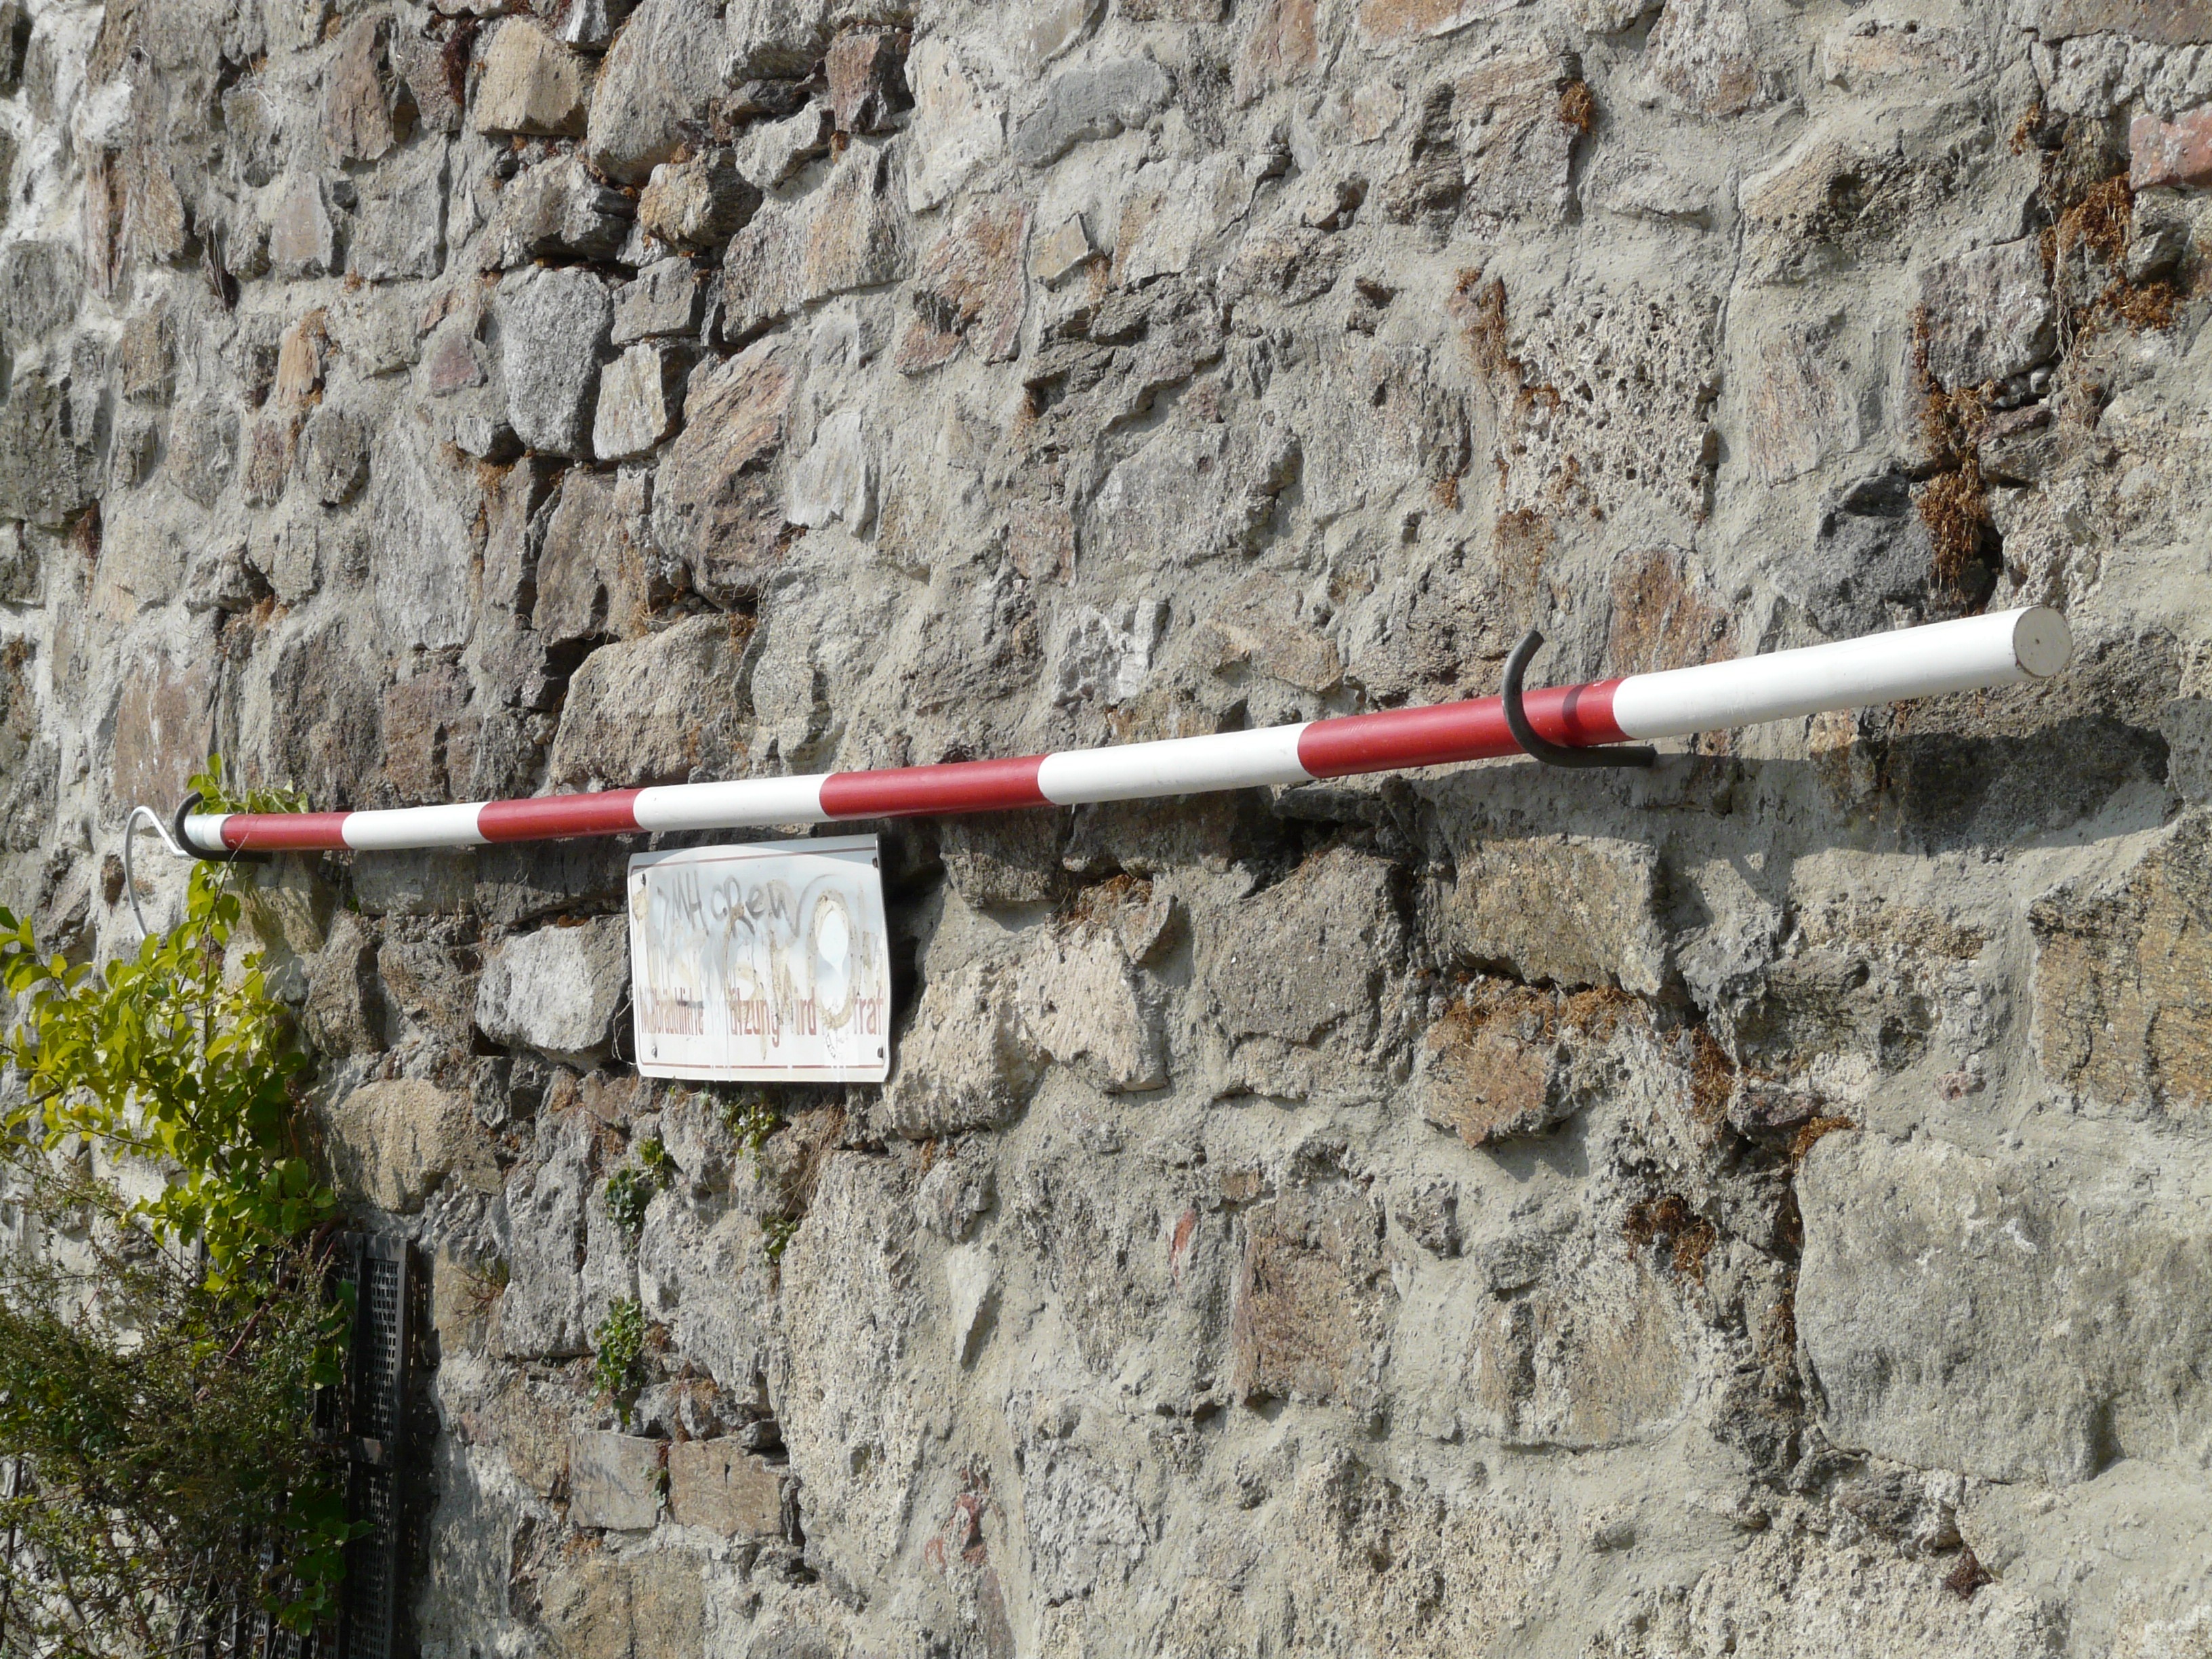
wall, drowning, mast, striped, hook, help, rod, not, emergency, rescue, water rescue, non swimmers, rescue rod, rescue hooks